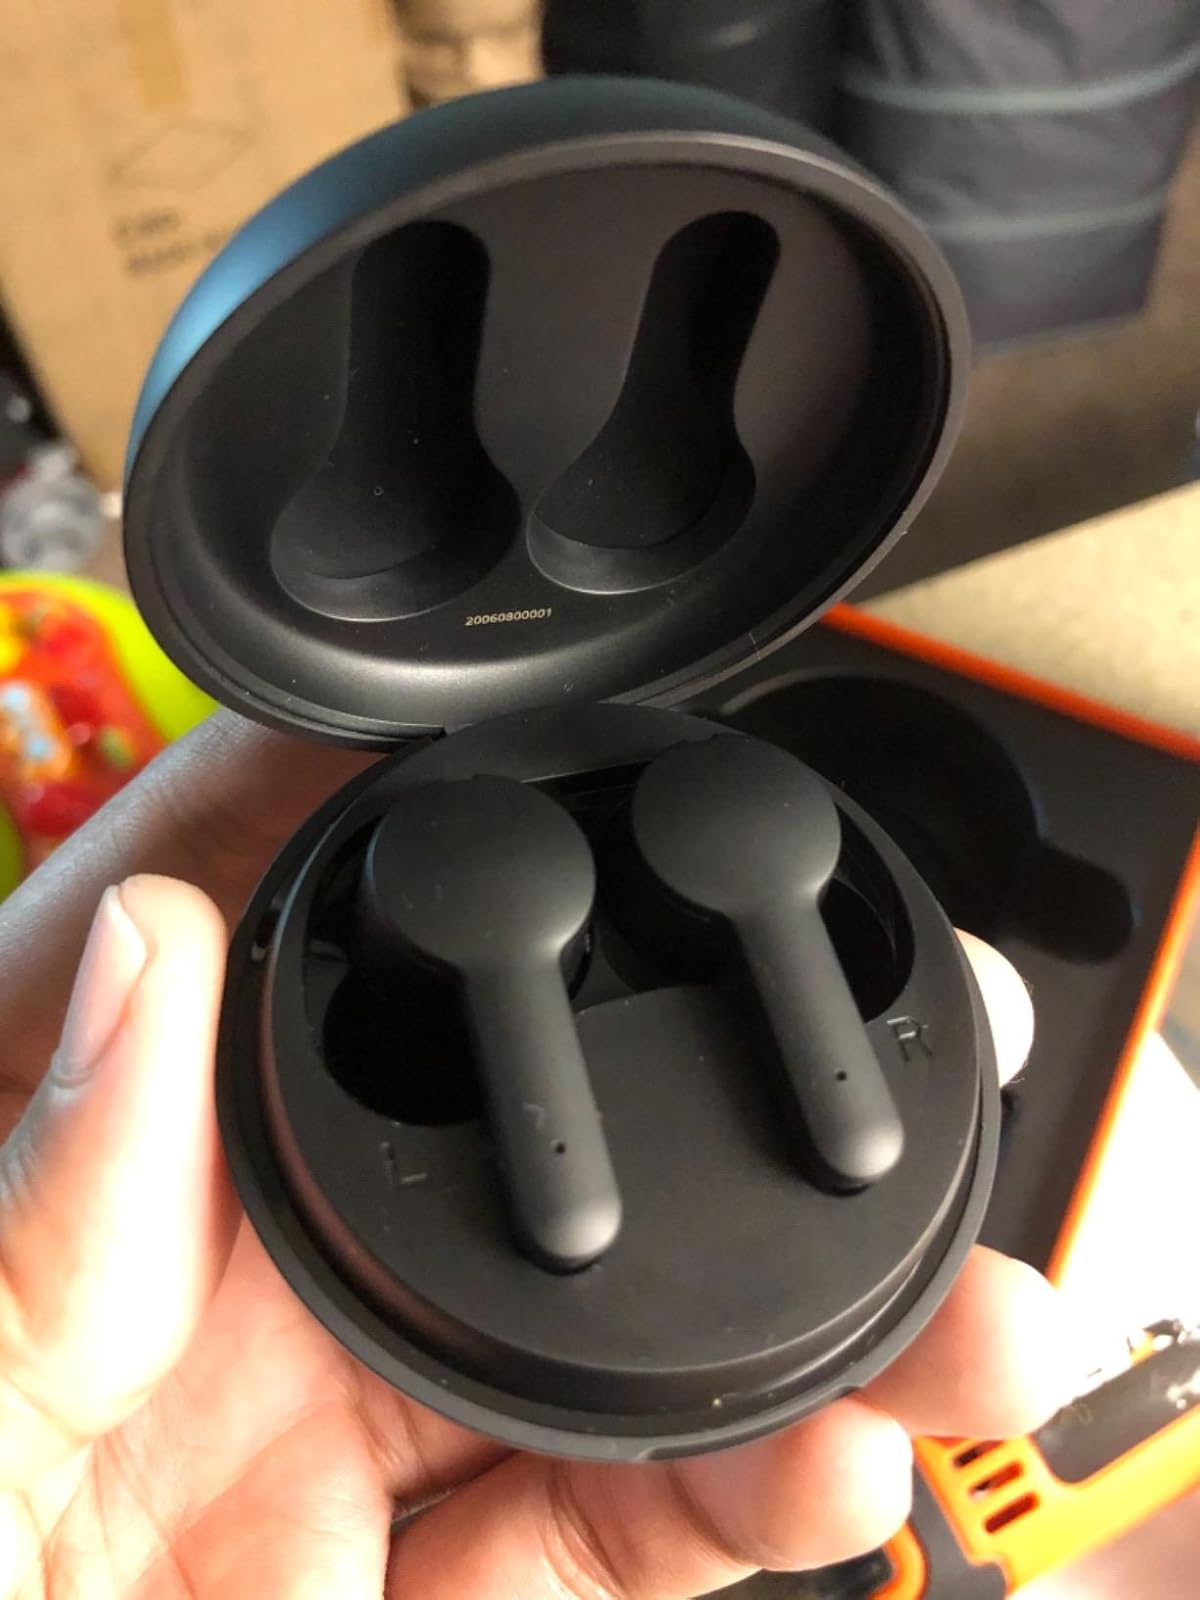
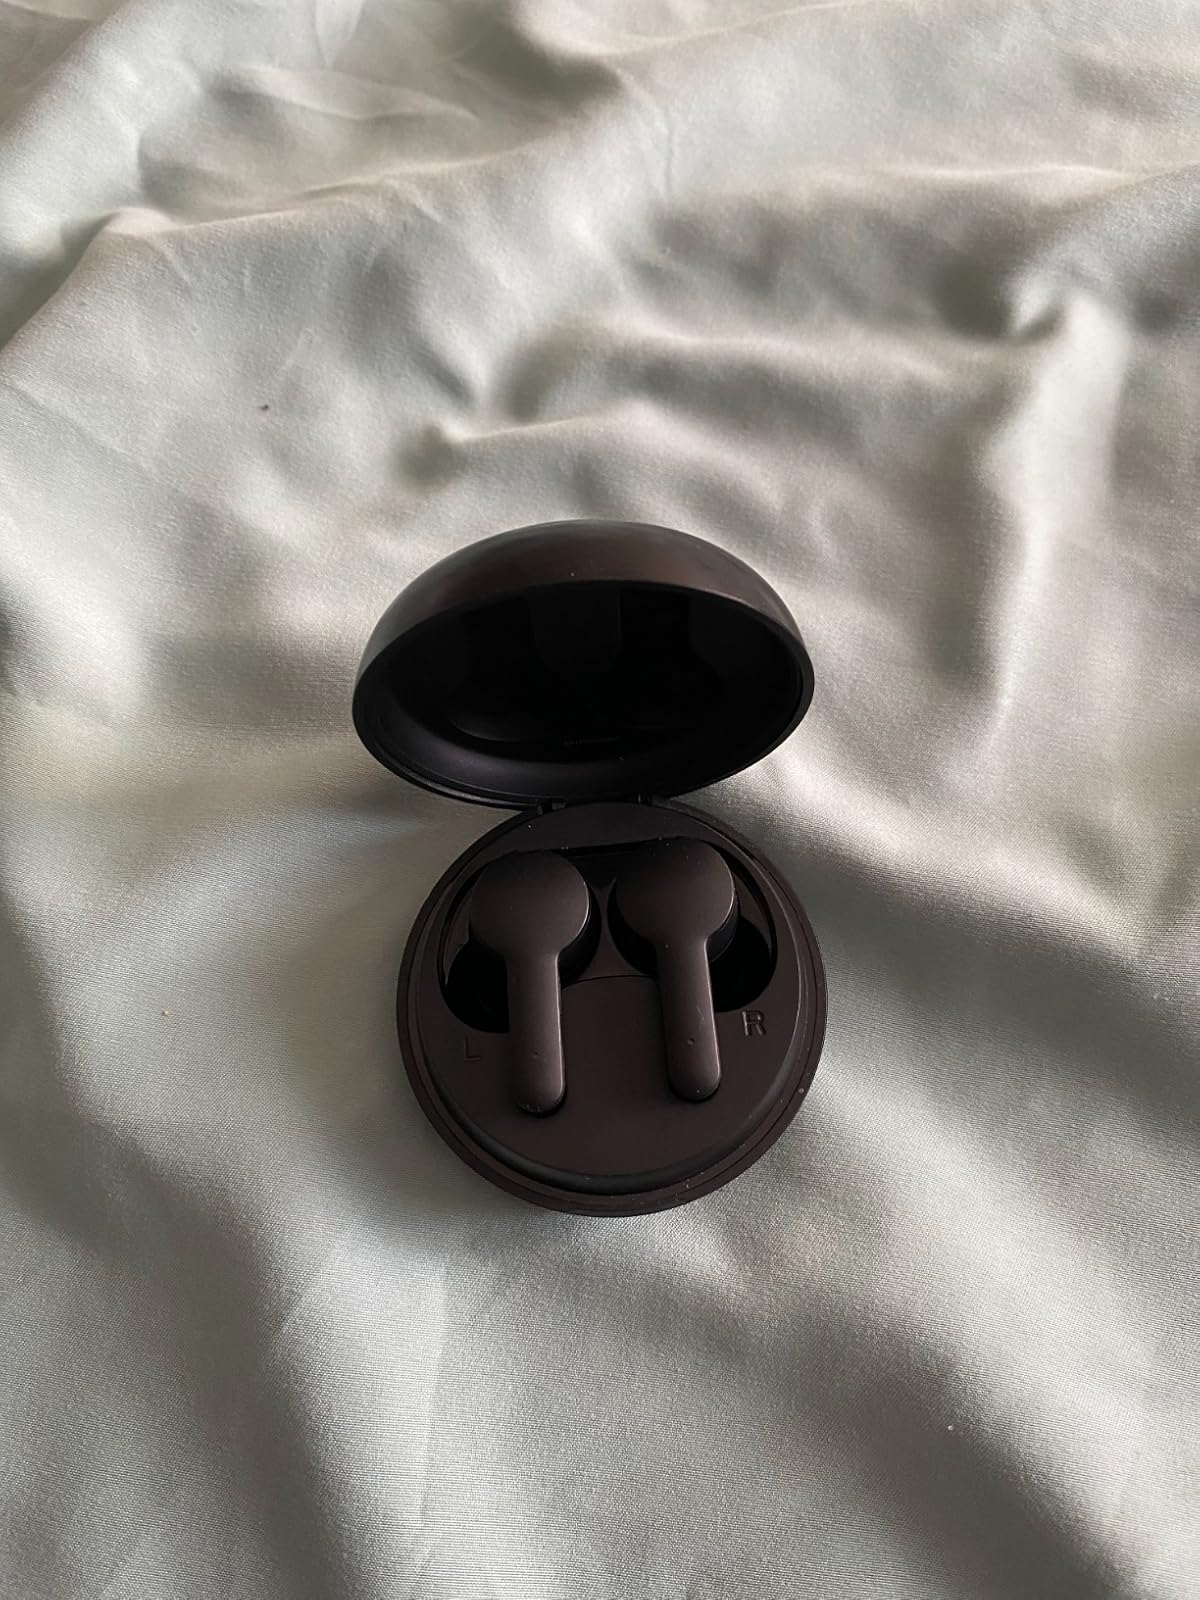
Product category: earbuds
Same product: yes